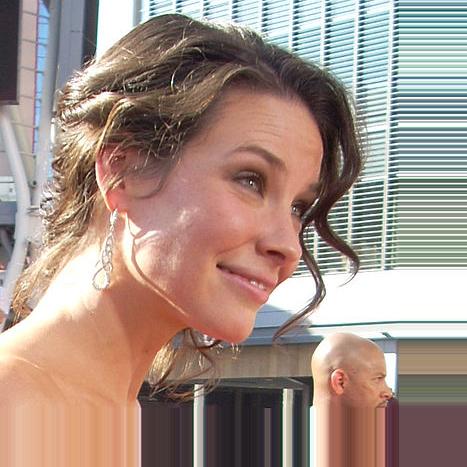
Age: 28